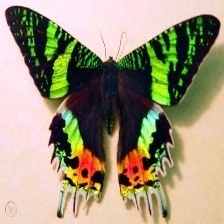
Species: MADAGASCAN SUNSET MOTH